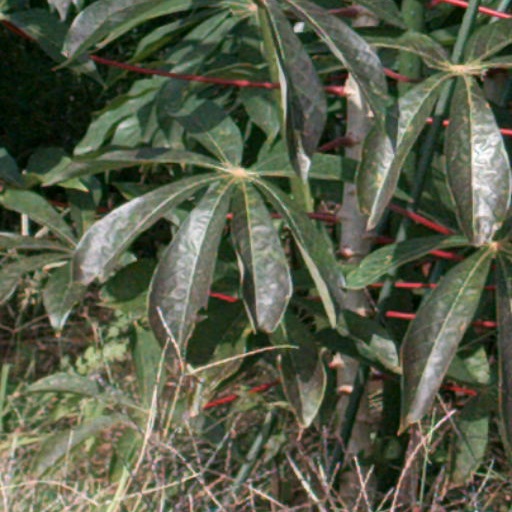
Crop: cassava